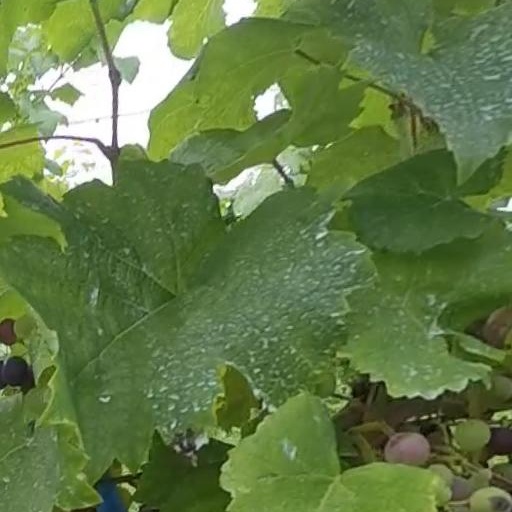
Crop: grape